Adorno traffic light

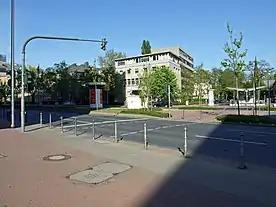
Adorno traffic light next to the Institute for Social Research in Frankfurt

The Adorno traffic light is a traffic light artefact in Frankfurt, which has become one of the city's landmarks. The traffic light is located on Senckenberganlage, a street which divides the Institute for Social Research from Goethe University Frankfurt. Local intellectual figure Theodor W. Adorno requested its construction after a pedestrian death in 1962, and it was finally installed posthumously 25 years later.